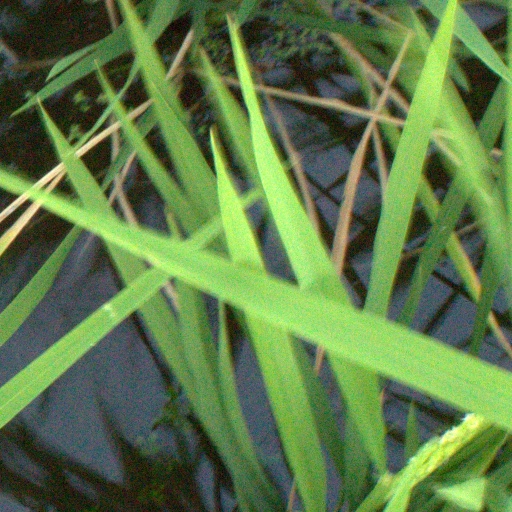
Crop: rice